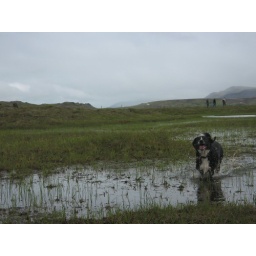
Gutti running in water